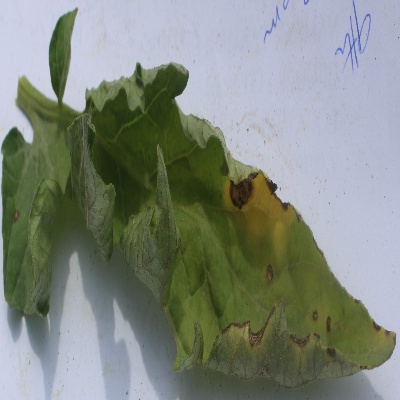
Crop: Tomato
Condition: verticulium wilt